Public housing estates in Chai Wan and Siu Sai Wan

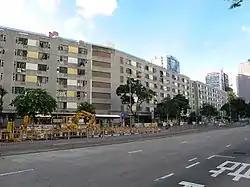
Yue Wan Estate

Yee Tsui Court is a Home Ownership Scheme court on the reclaimed land in Chai Wan, near Chai Wan Sports Centre. It has 3 blocks built in 1981, and it is one of the earliest HOS courts in Hong Kong.